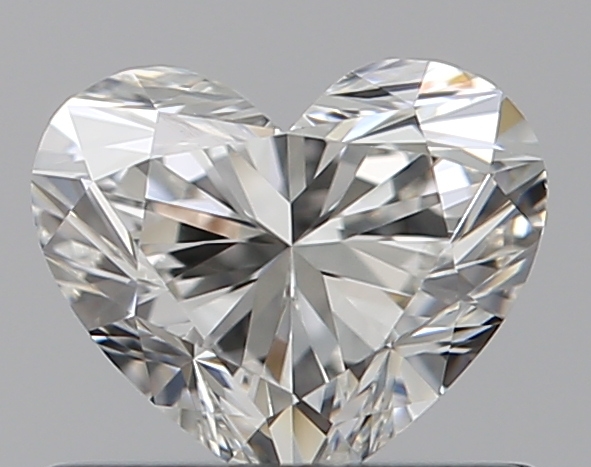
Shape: heart
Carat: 0.5
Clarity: IF
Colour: G
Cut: EX
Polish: EX
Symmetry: EX
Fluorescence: N
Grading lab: GIA
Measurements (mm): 4.75 x 5.42 x 3.29